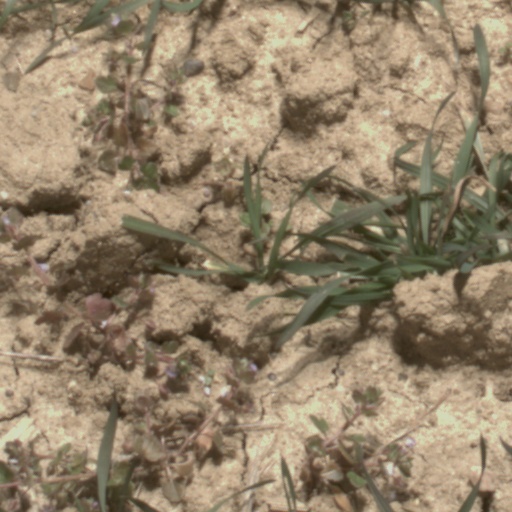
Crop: wheat